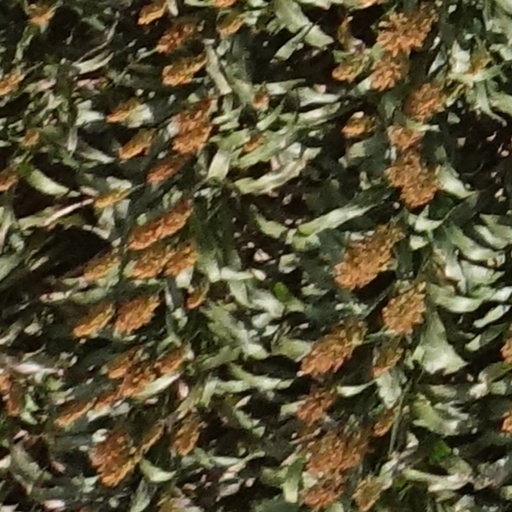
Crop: sorghum